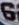
Number: 6